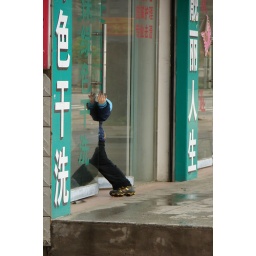
A little boy playing at the door to the tailor's shop near my apartment.